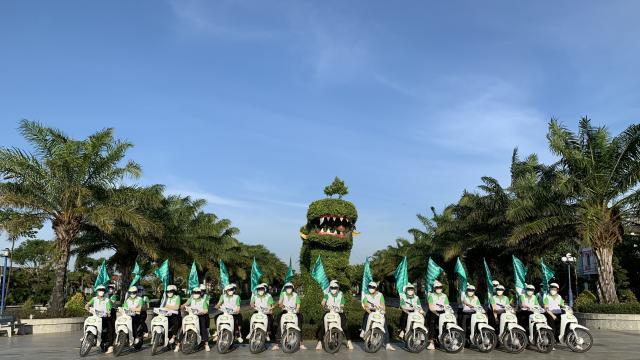
ở trên mỗi chiếc xe máy có sự xuất hiện của một lá cờ